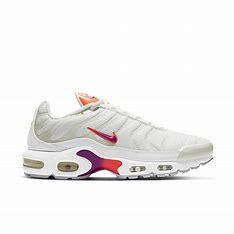
Brand: Nike
Model: Tuned 1 Essential